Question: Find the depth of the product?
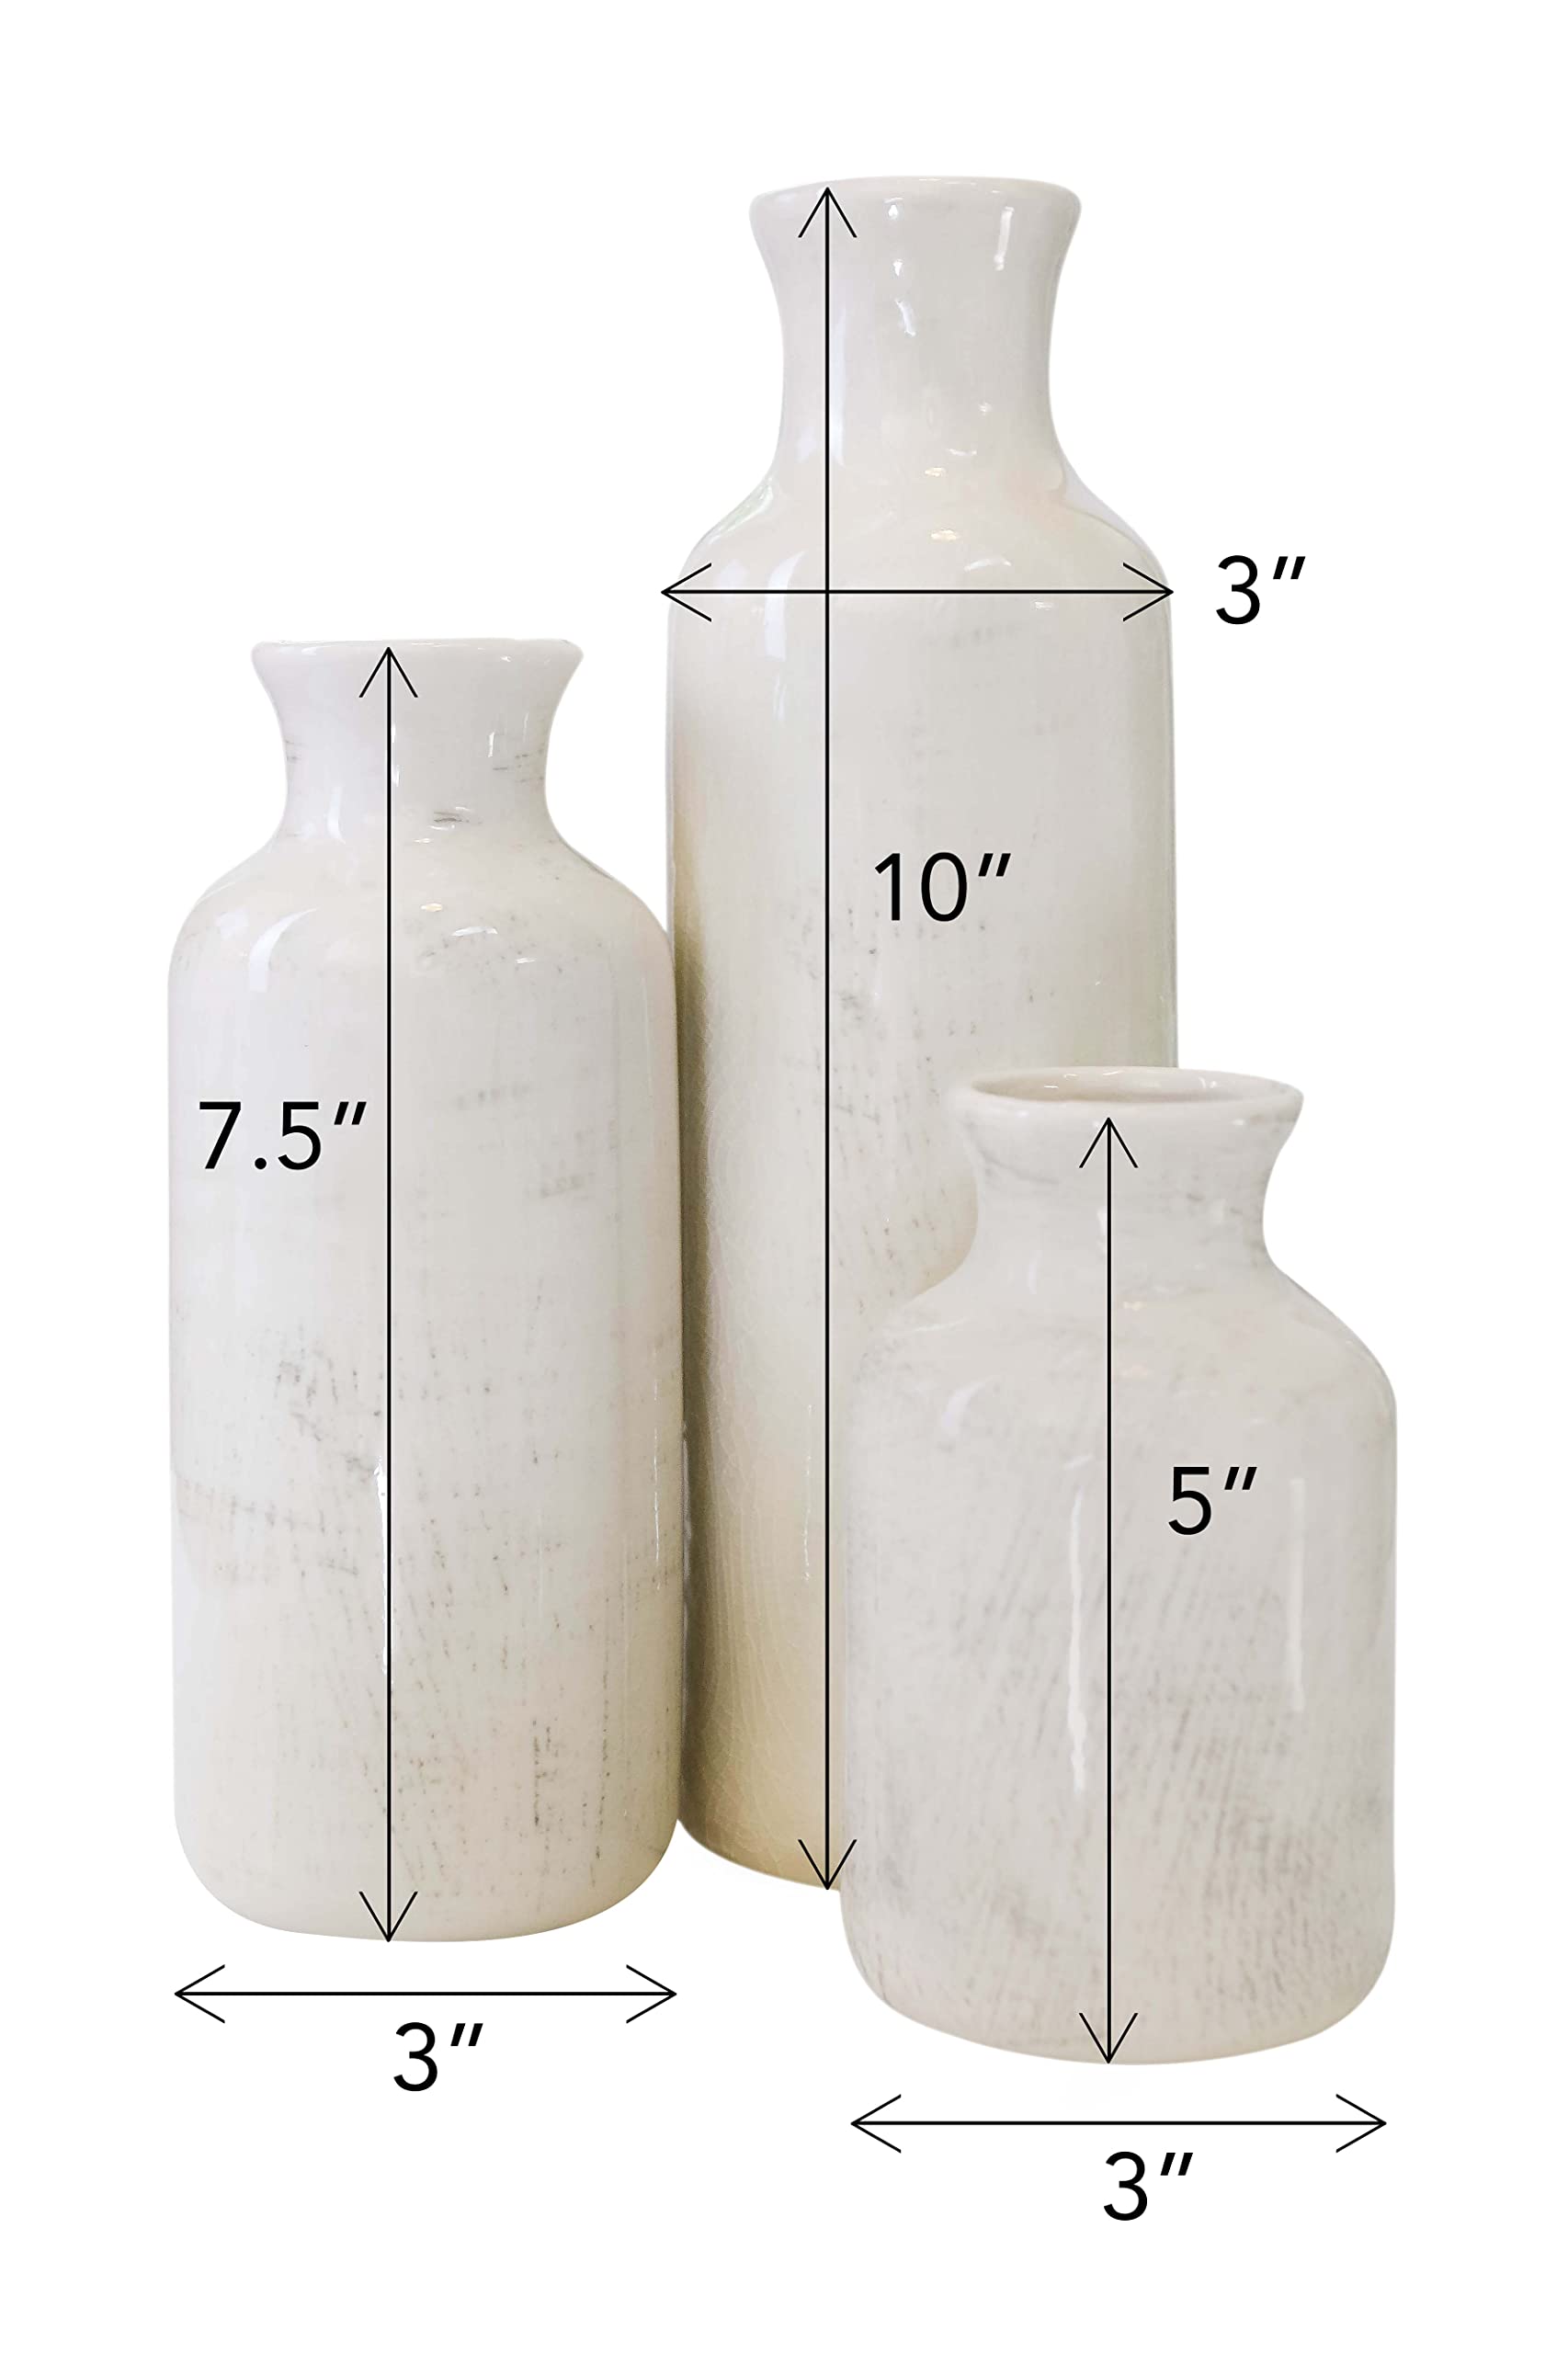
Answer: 3.0 inch